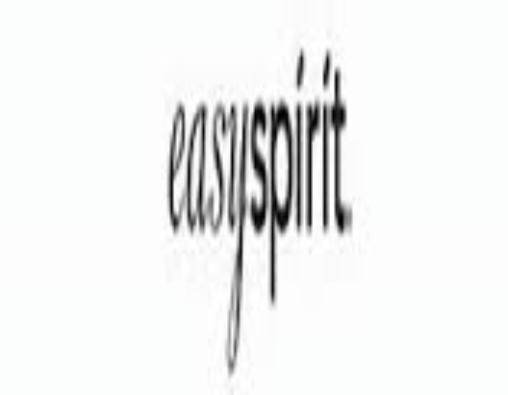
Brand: Easy Spirit
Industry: Clothes